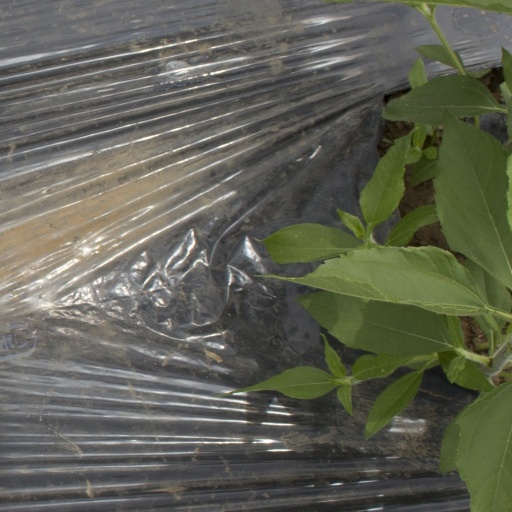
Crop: Jerusalem artichoke